Rosales, Pangasinan

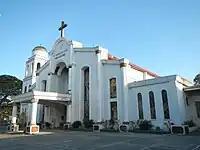
St. Anthony of Padua Parish Church

St. Anthony of Padua Parish Church is part of the Roman Catholic Diocese of Urdaneta (Roman Catholic Archdiocese of Lingayen-Dagupan), at Rosales. Through a decree of the Vicar-General of the Archbishopric Authority of Manila, the Catholic Church was restored on February 15, 1915. A modest shed-like barong-barung was built at the present site of the church. Fr. Nicasio Mabanta was the first Parish Priest.